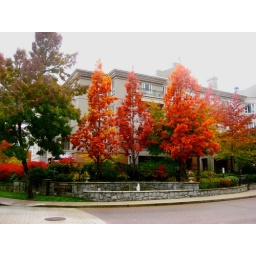
trees by building